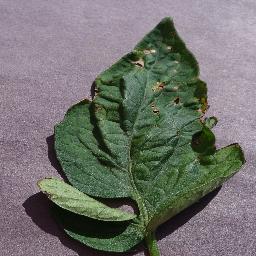
Label: Tomato___Target_Spot